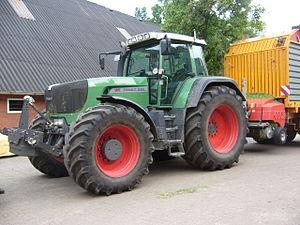
Fendt GmbH est une entreprise allemande de construction de machines agricoles premium fondée en Bavière en 1930. Spécialisée à l'origine dans des modèles de faible puissance, elle produit aujourd'hui des tracteurs et des ensileuses automotrices, et commercialise aussi des moissonneuses-batteuses et des presses à balles à chambre variable depuis son intégration au groupe AGCO Corporation en 1997.Depuis 2016, la marque commercialise également du matériel de fenaison Fella sous les couleurs Fendt.